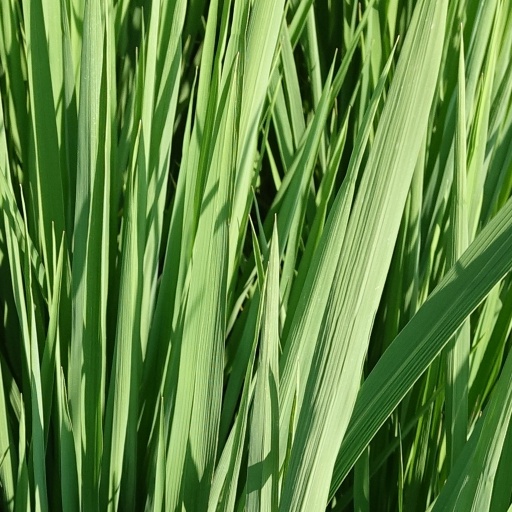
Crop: rice